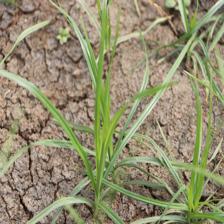
Label: Grass